Crab Apple Jelly

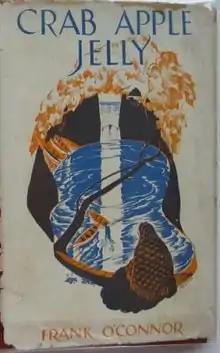
First UK edition

Crab Apple Jelly is a 1944 short story collection by Frank O'Connor. It includes the following stories: